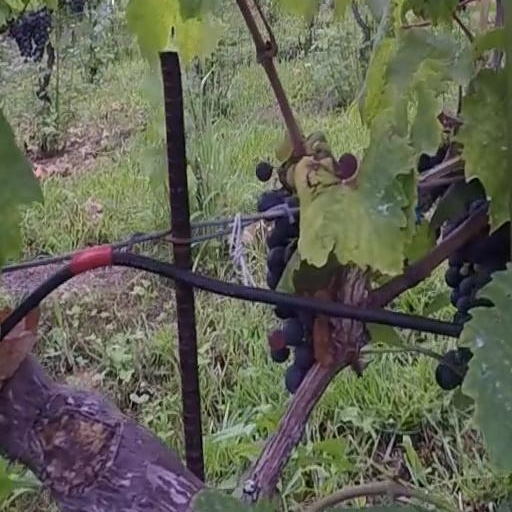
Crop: grape